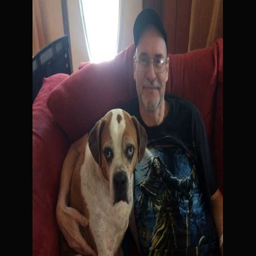
person sits with his dog after being released from the hospital .